Iridium

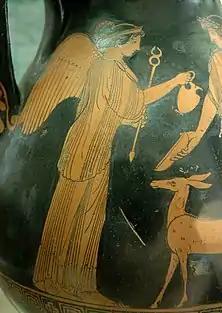
Photo of part of a black vase with brown picture on it: A woman with wings on her back hold an arrow with right hand and gives a jar to a man. A small deer is standing in front of the woman.

Iridium complexes played a pivotal role in the development of carbon–hydrogen bond activation (C–H activation), which promises to allow functionalization of hydrocarbons, which are traditionally regarded as unreactive.